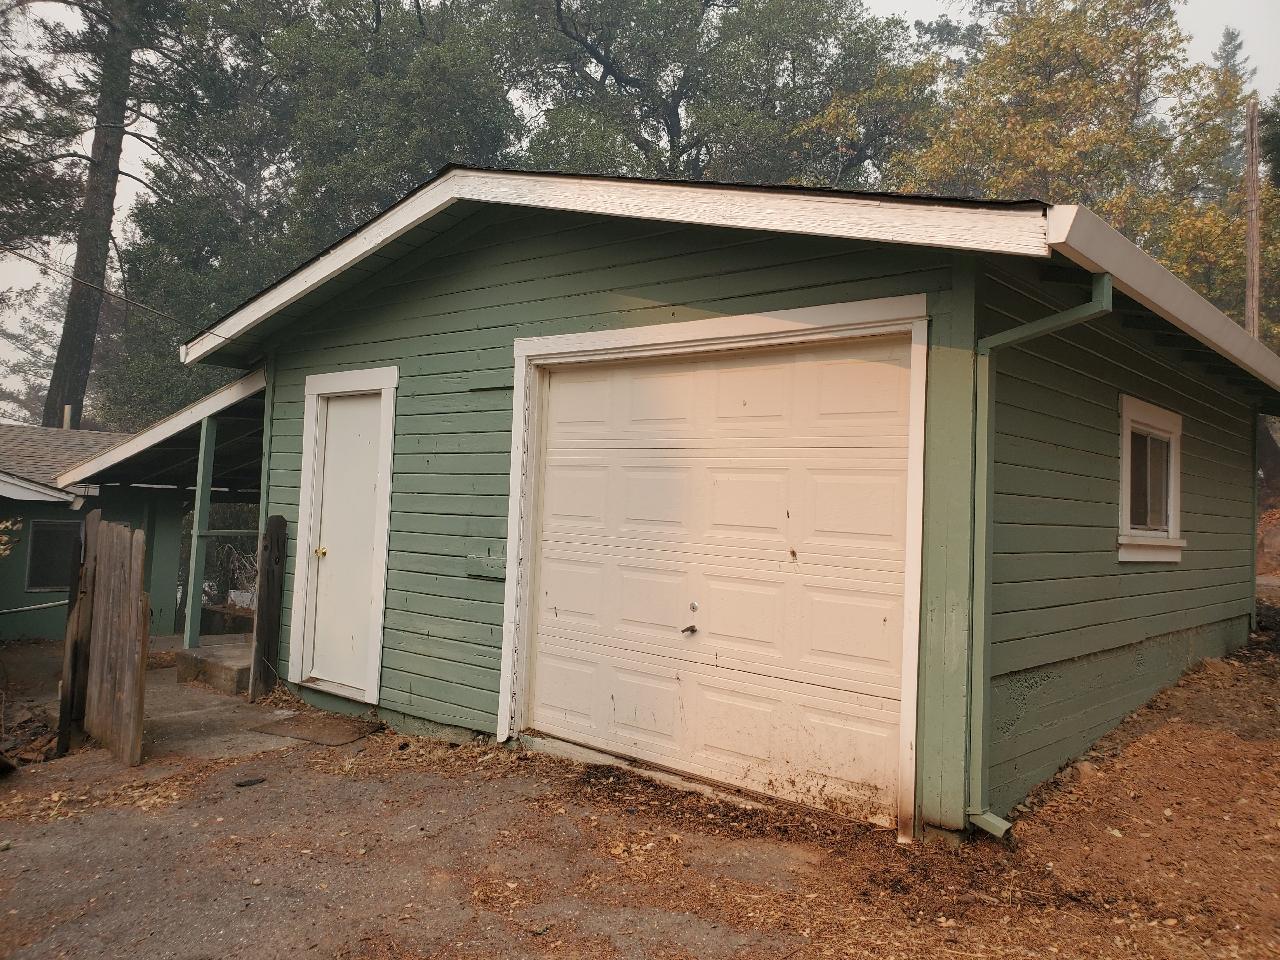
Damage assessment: affected